Clyde O. Martz

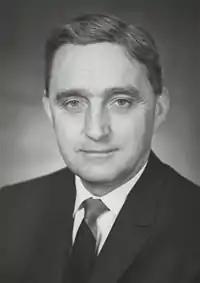

Clyde O. Martz (August 14, 1920 – May 18, 2010) was an American attorney who served as the United States Assistant Attorney General for the Environment and Natural Resources from 1967 to 1969. He was also a law professor at the University of Colorado Law School and the Sturm College of Law.